Foo Fighters

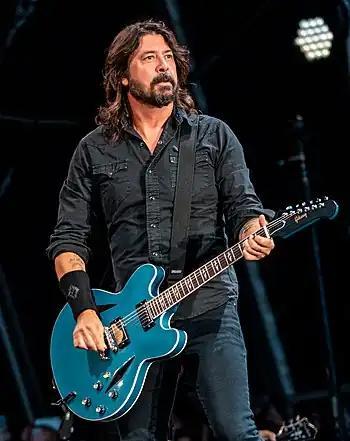
Dave Grohl (pictured in 2019) founded Foo Fighters after his band Nirvana disbanded in 1994.

In 1990, Dave Grohl joined the grunge band Nirvana as the drummer. During tours, he took a guitar with him and wrote songs, but was too intimidated to share them with the band. He was "in awe" of the songs written by Nirvana's frontman, Kurt Cobain. Grohl occasionally booked studio time to record demos and covers, and released an album of demos, "Pocketwatch", under the pseudonym Late! in 1992.